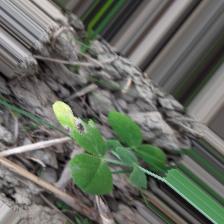
Label: Ascochyta blight